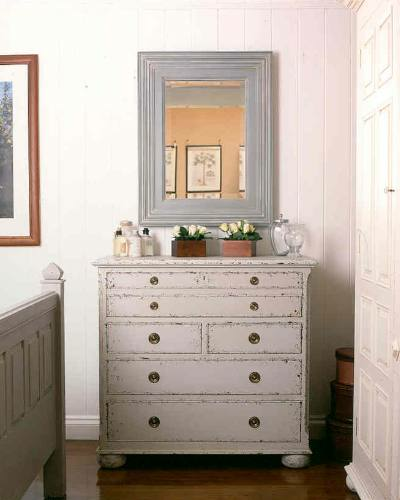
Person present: No